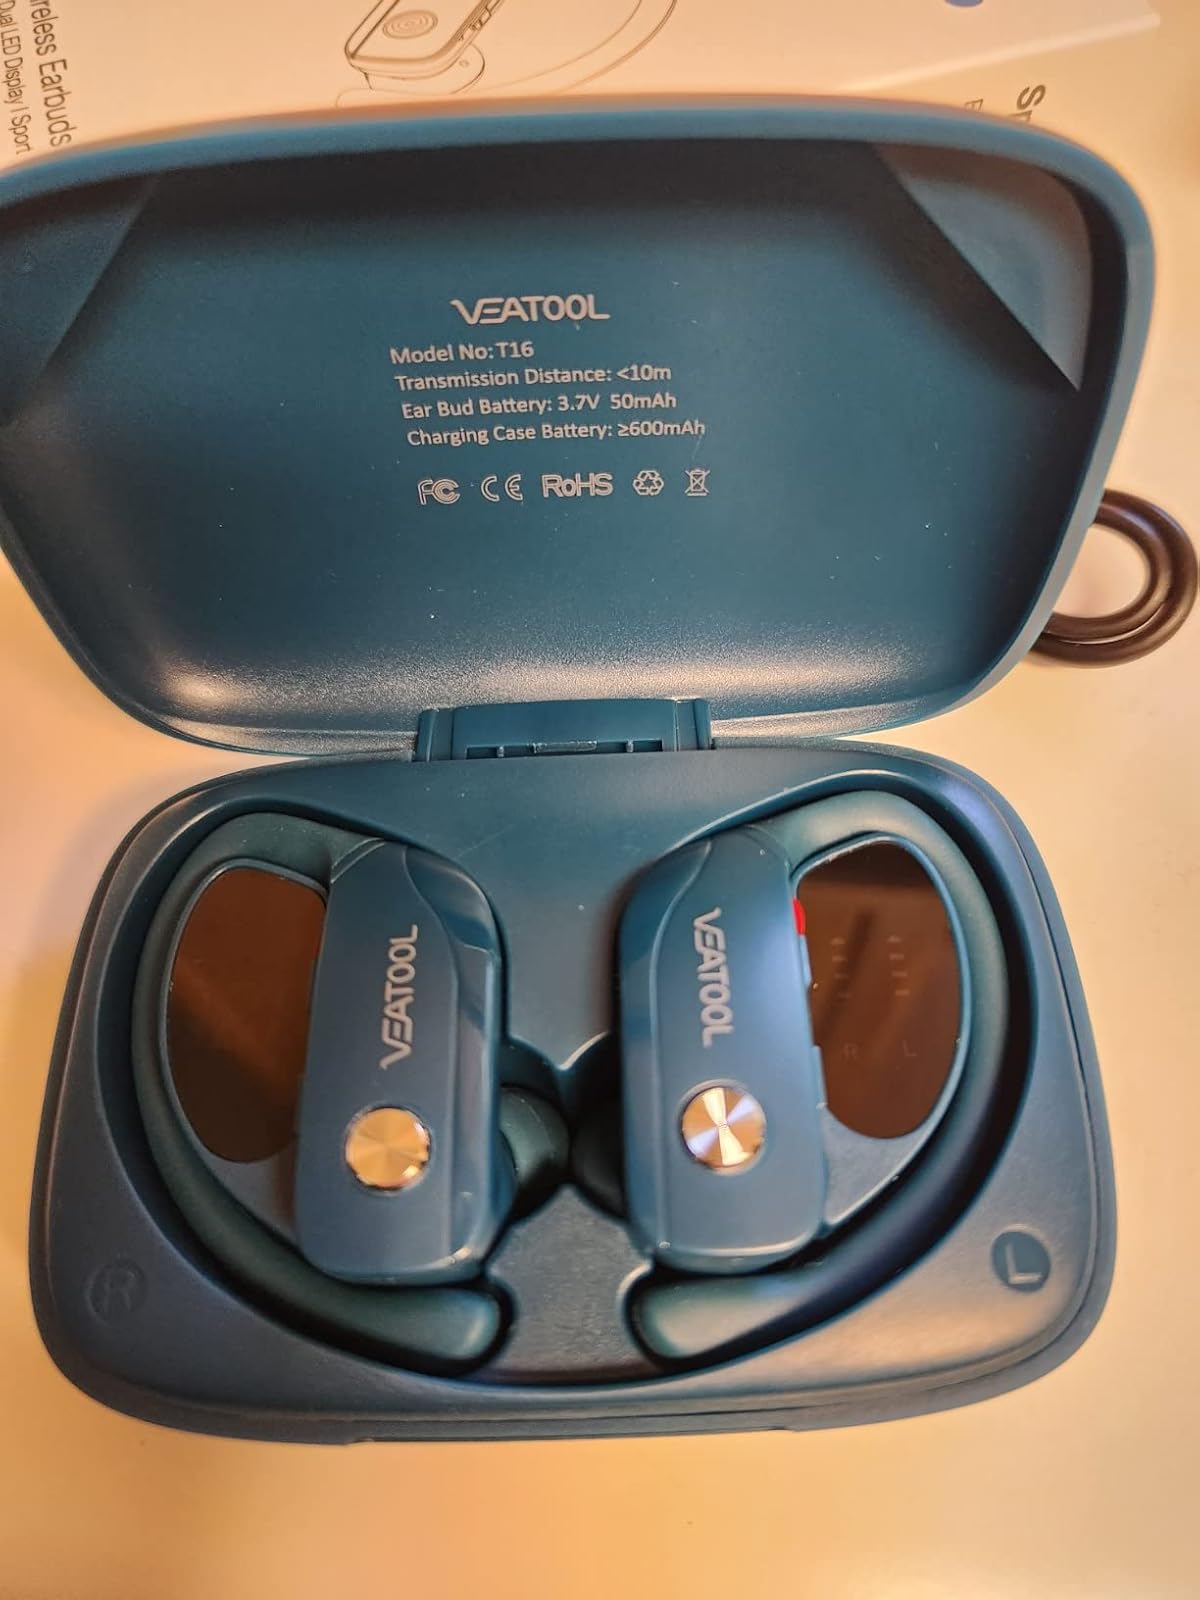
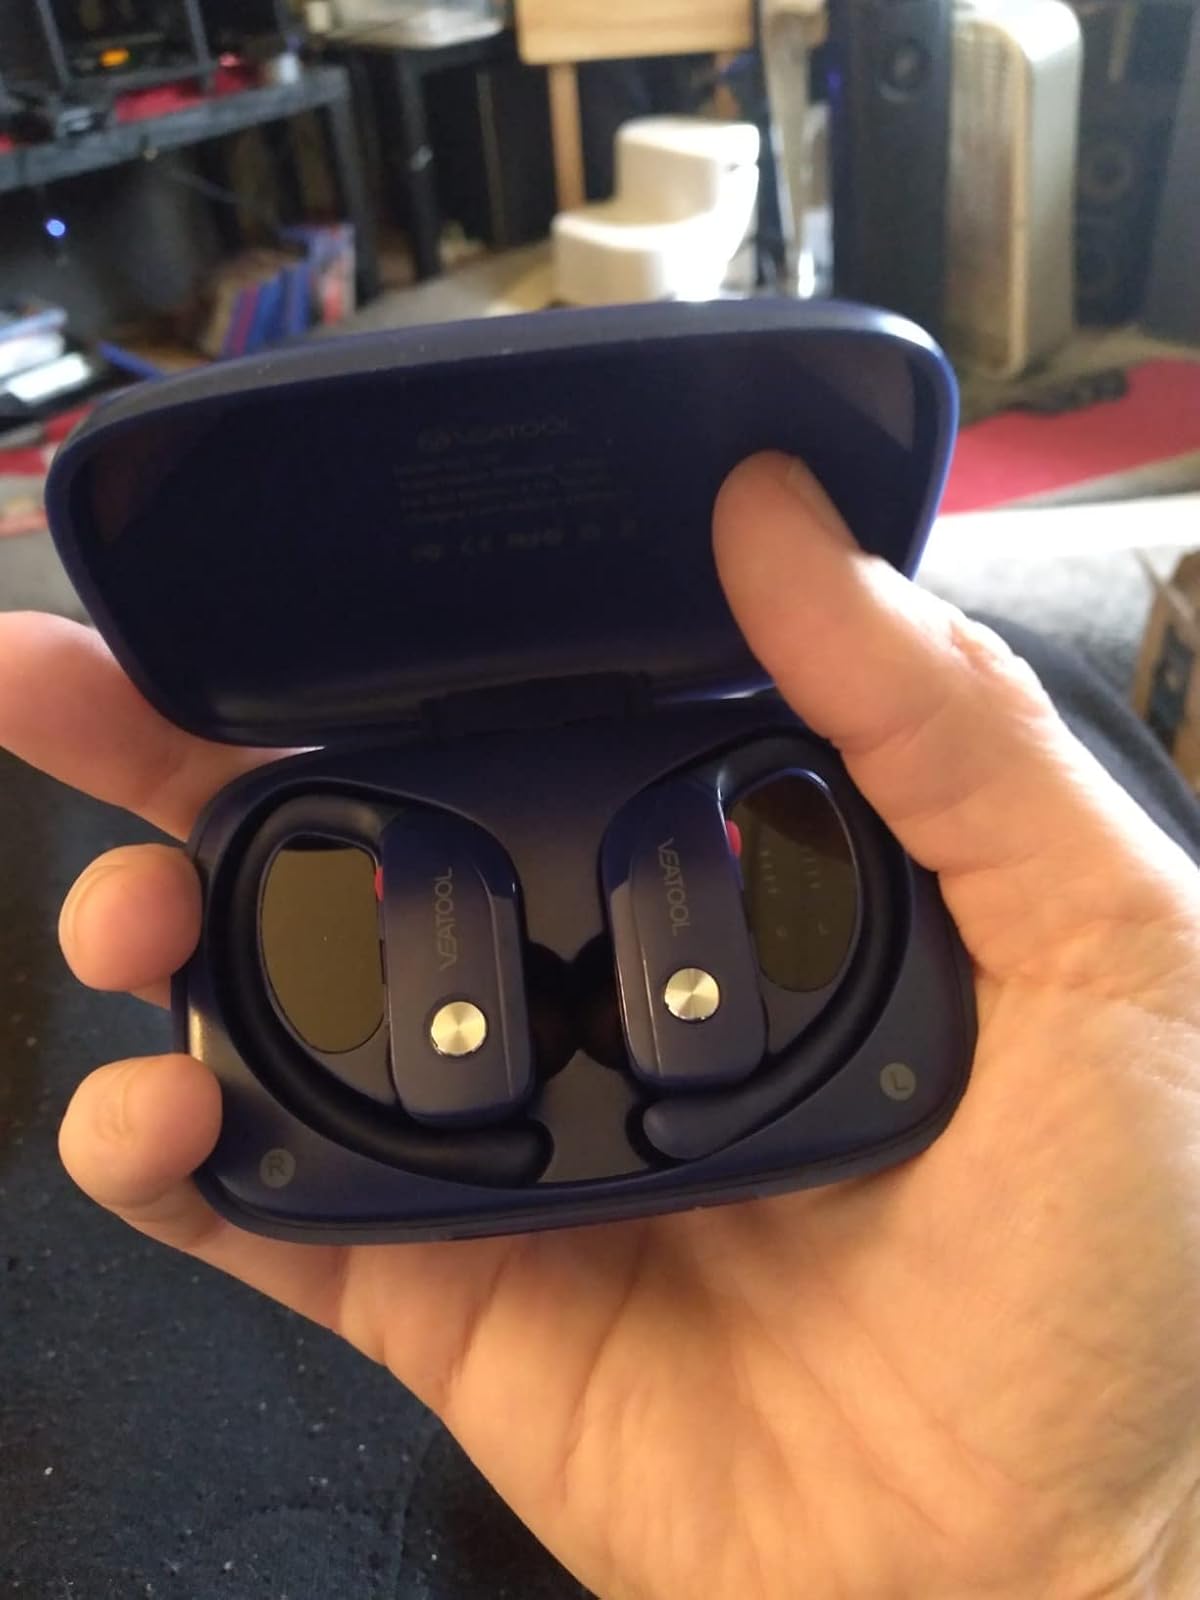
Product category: earbuds
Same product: no